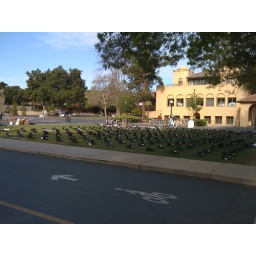
shoe grid near the white plaza